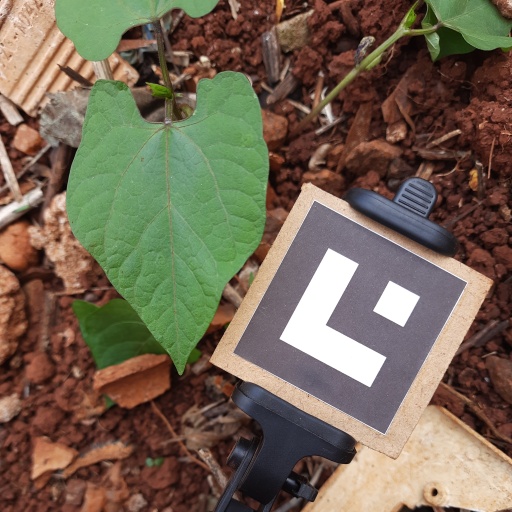
Observations: flat surface, no eating holes, under shade